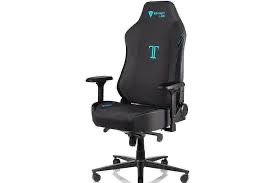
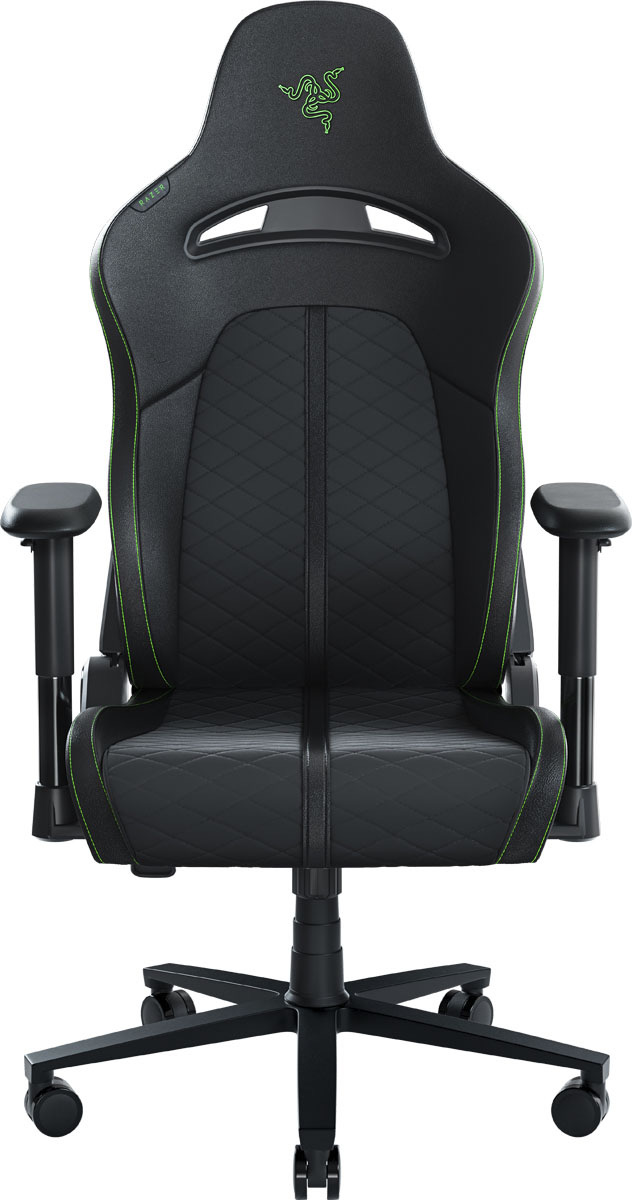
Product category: items_chair
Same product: no